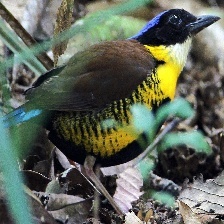
Species: GURNEYS PITTA
Scientific name: HYDRORNIS GURNEYI